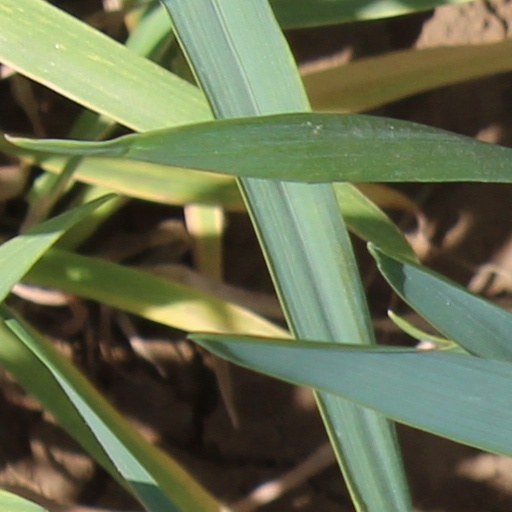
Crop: wheat